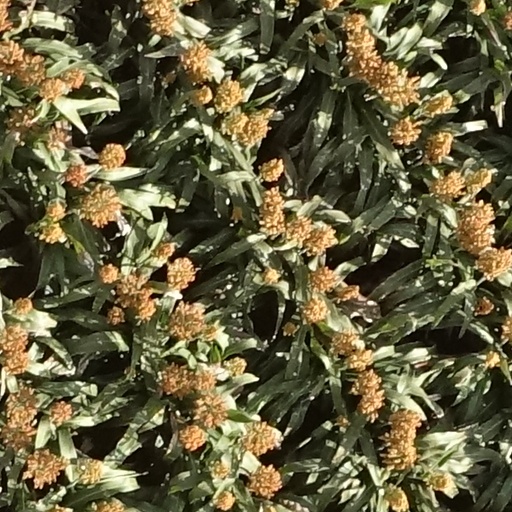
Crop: sorghum